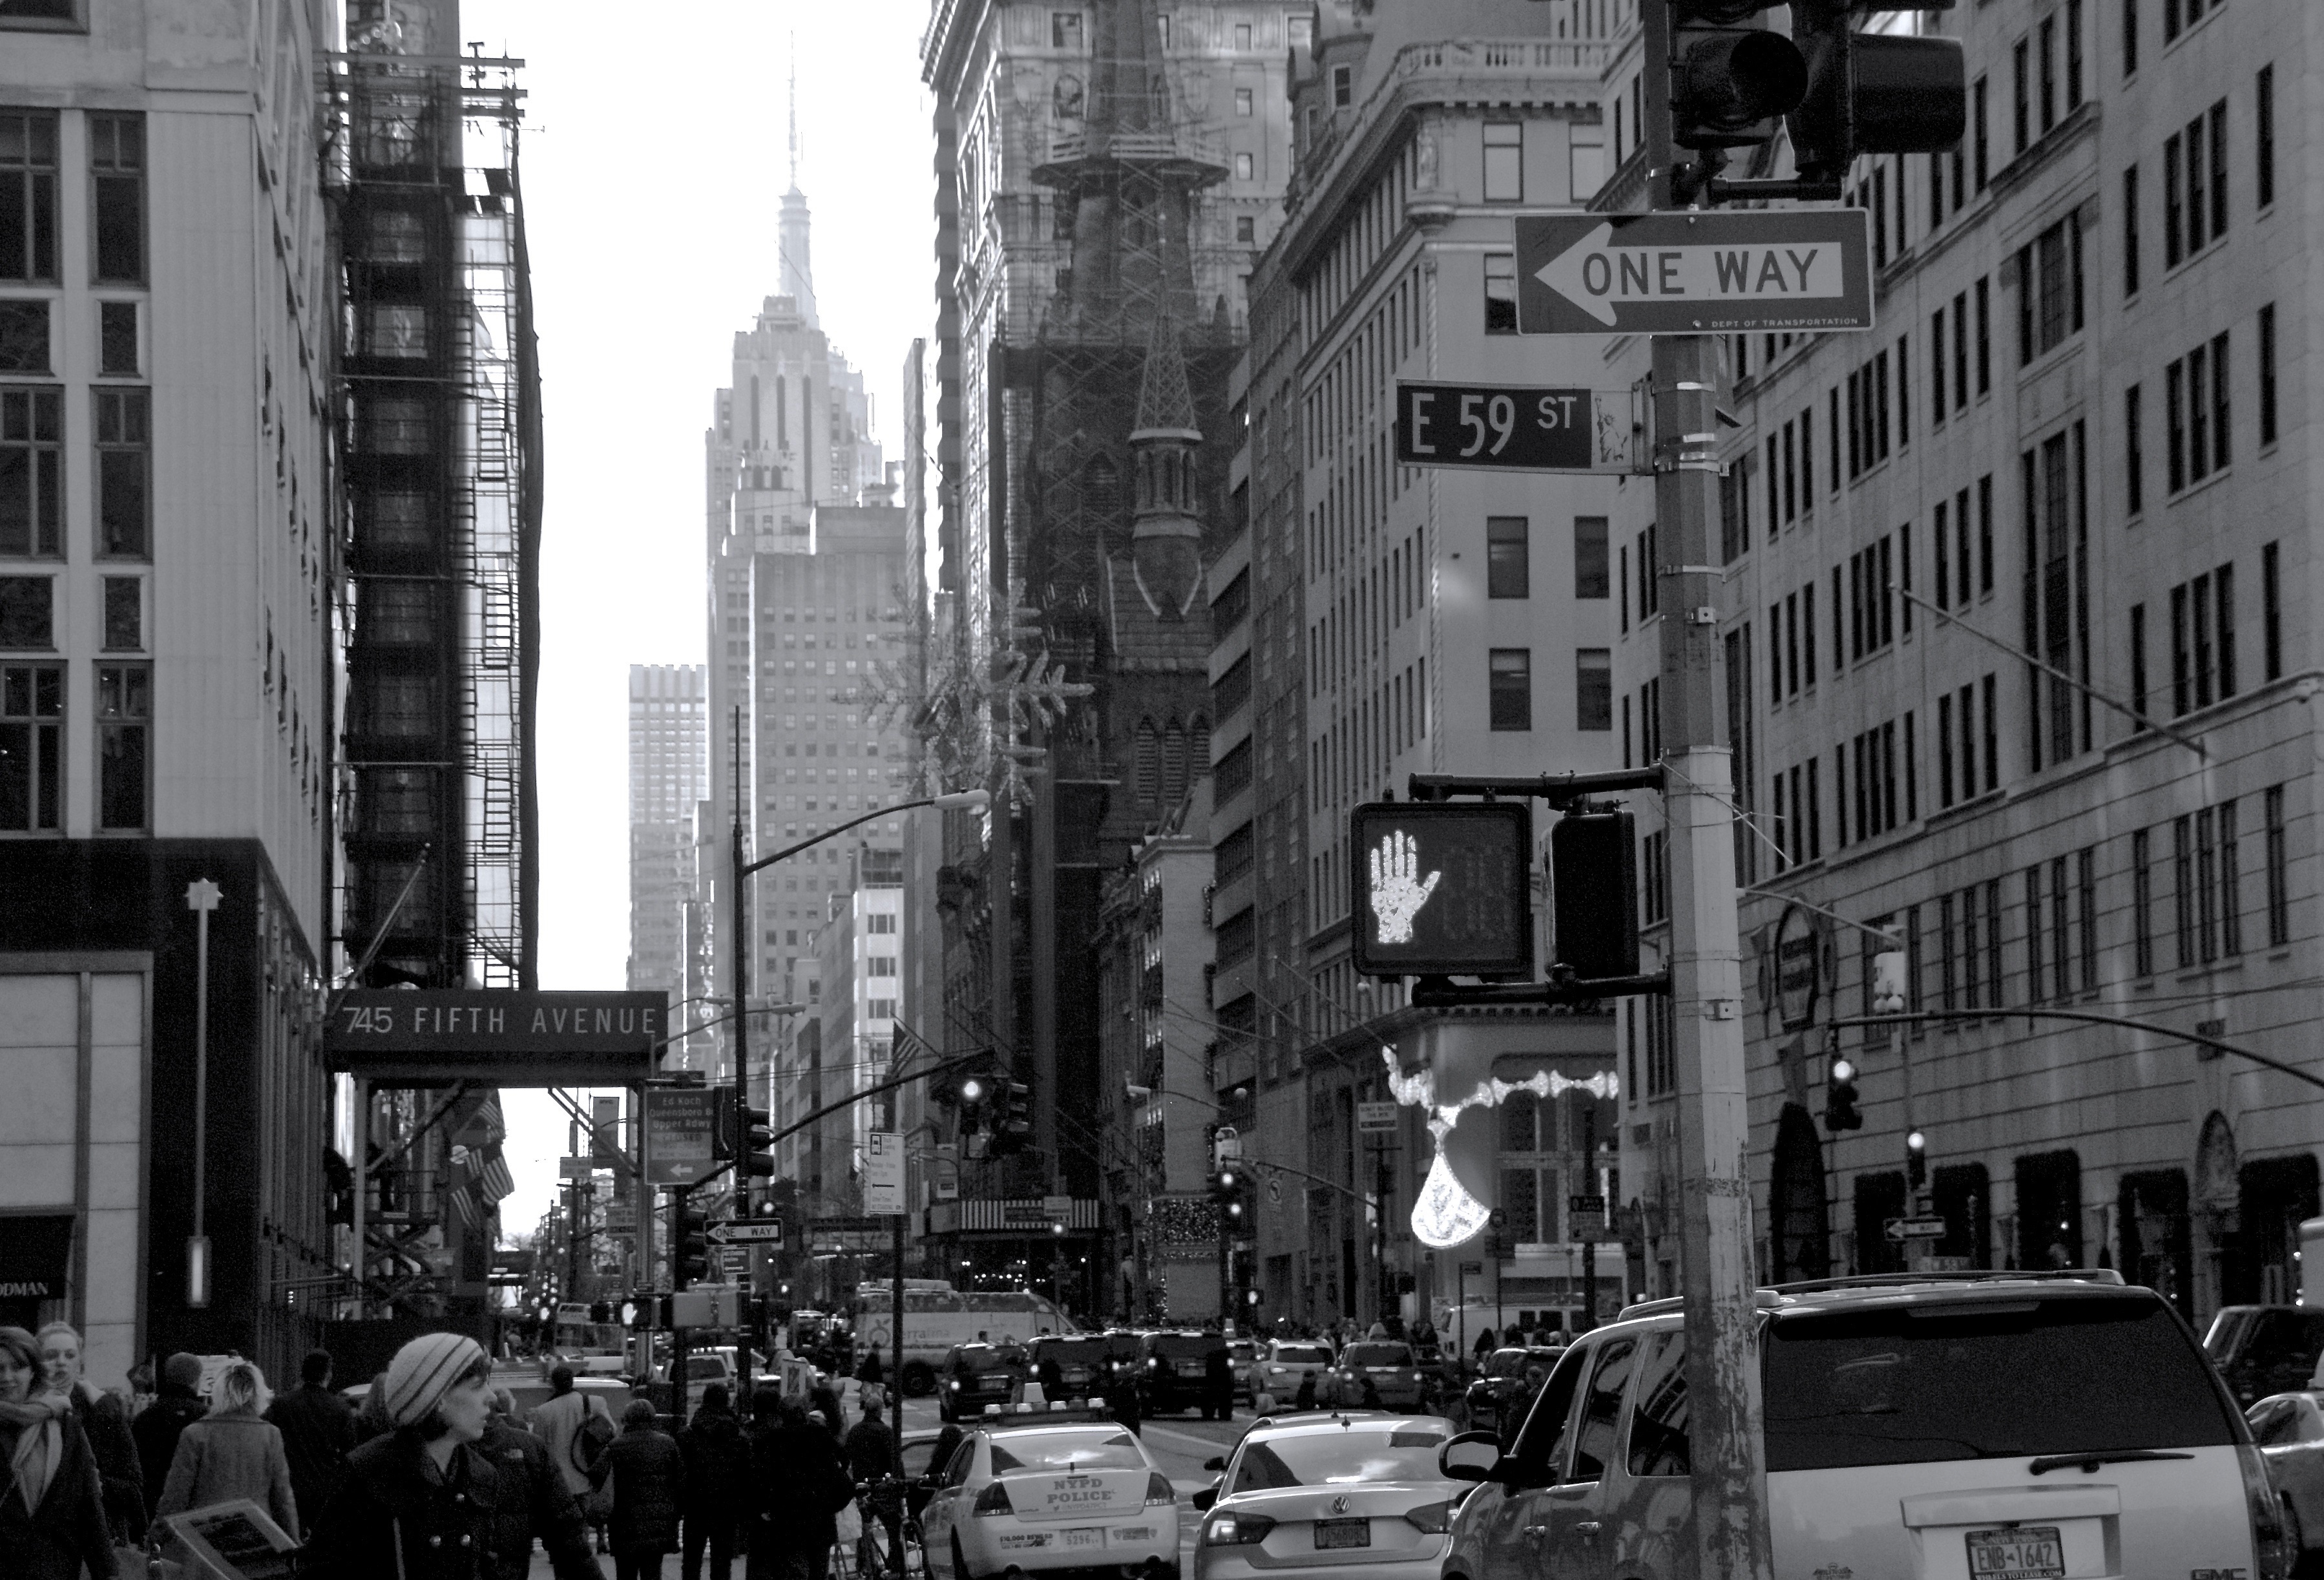
pedestrian, black and white, road, street, alley, city, skyscraper, cityscape, downtown, monochrome, infrastructure, metropolis, neighbourhood, urban area, monochrome photography, human settlement